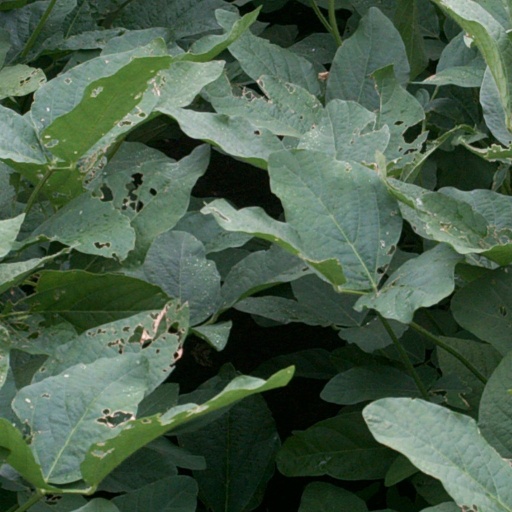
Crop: soybean